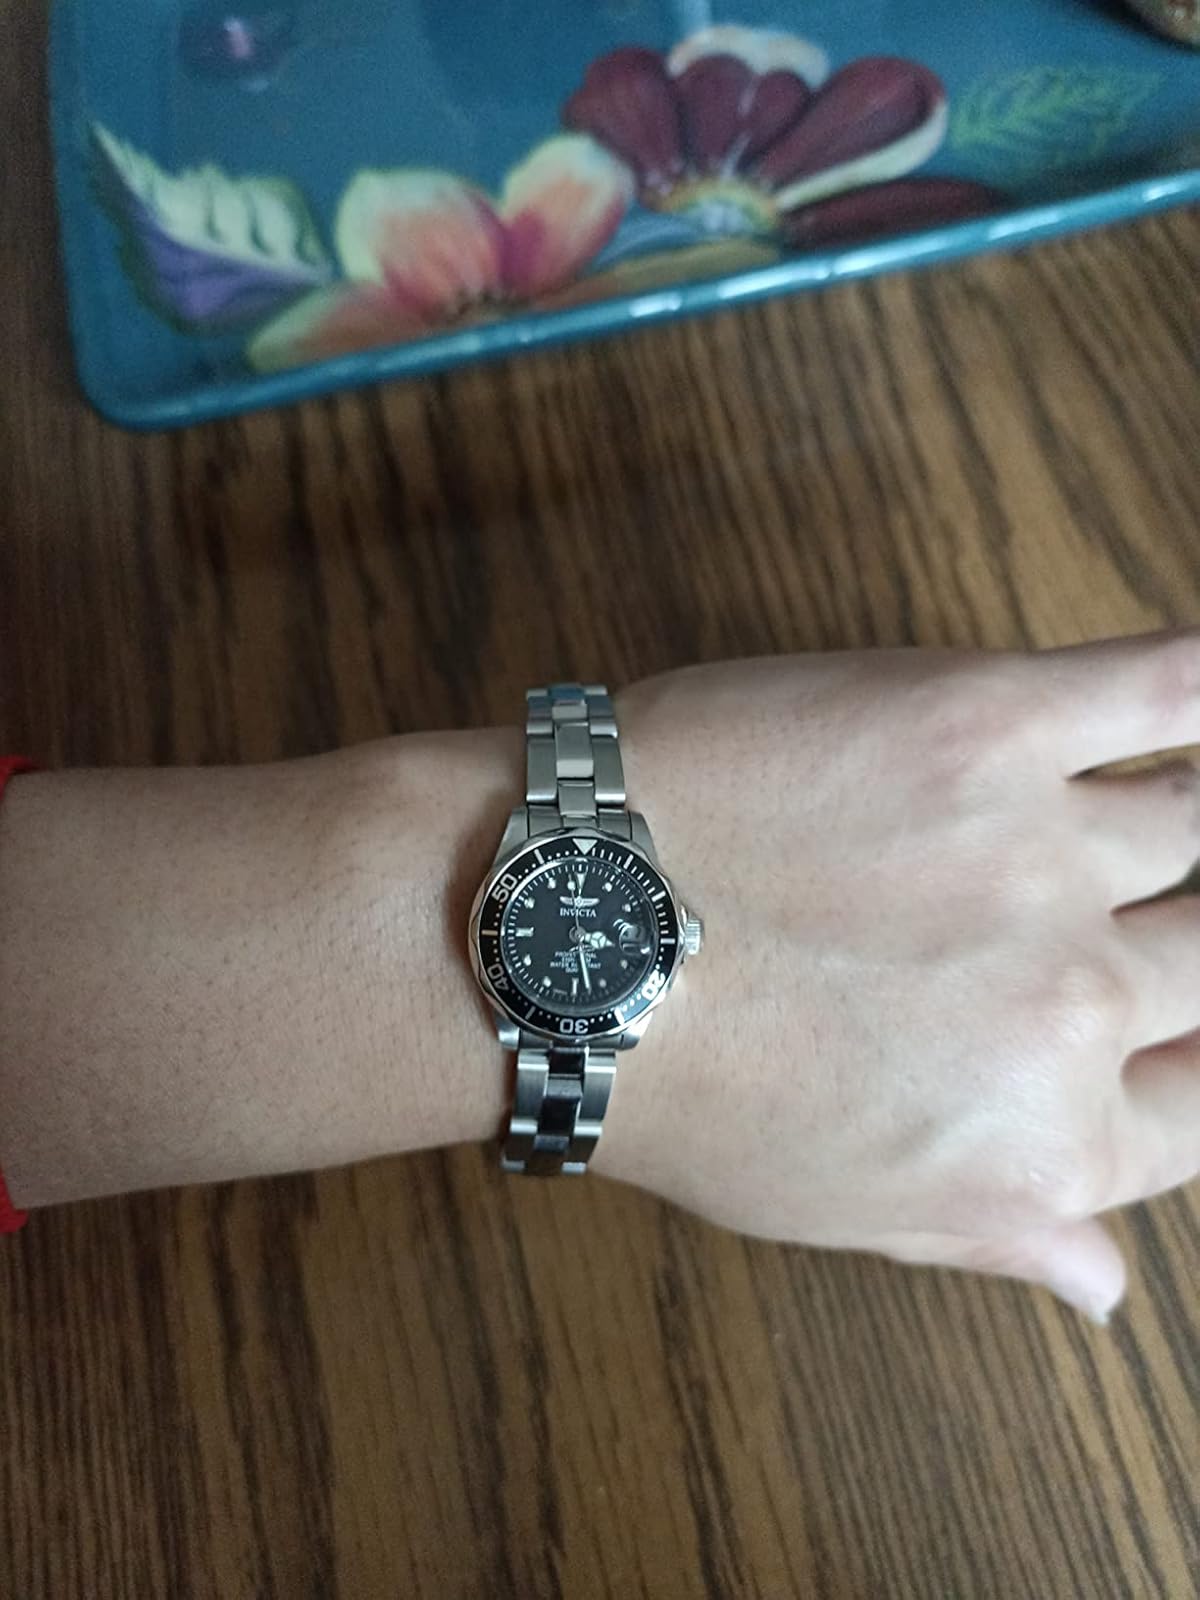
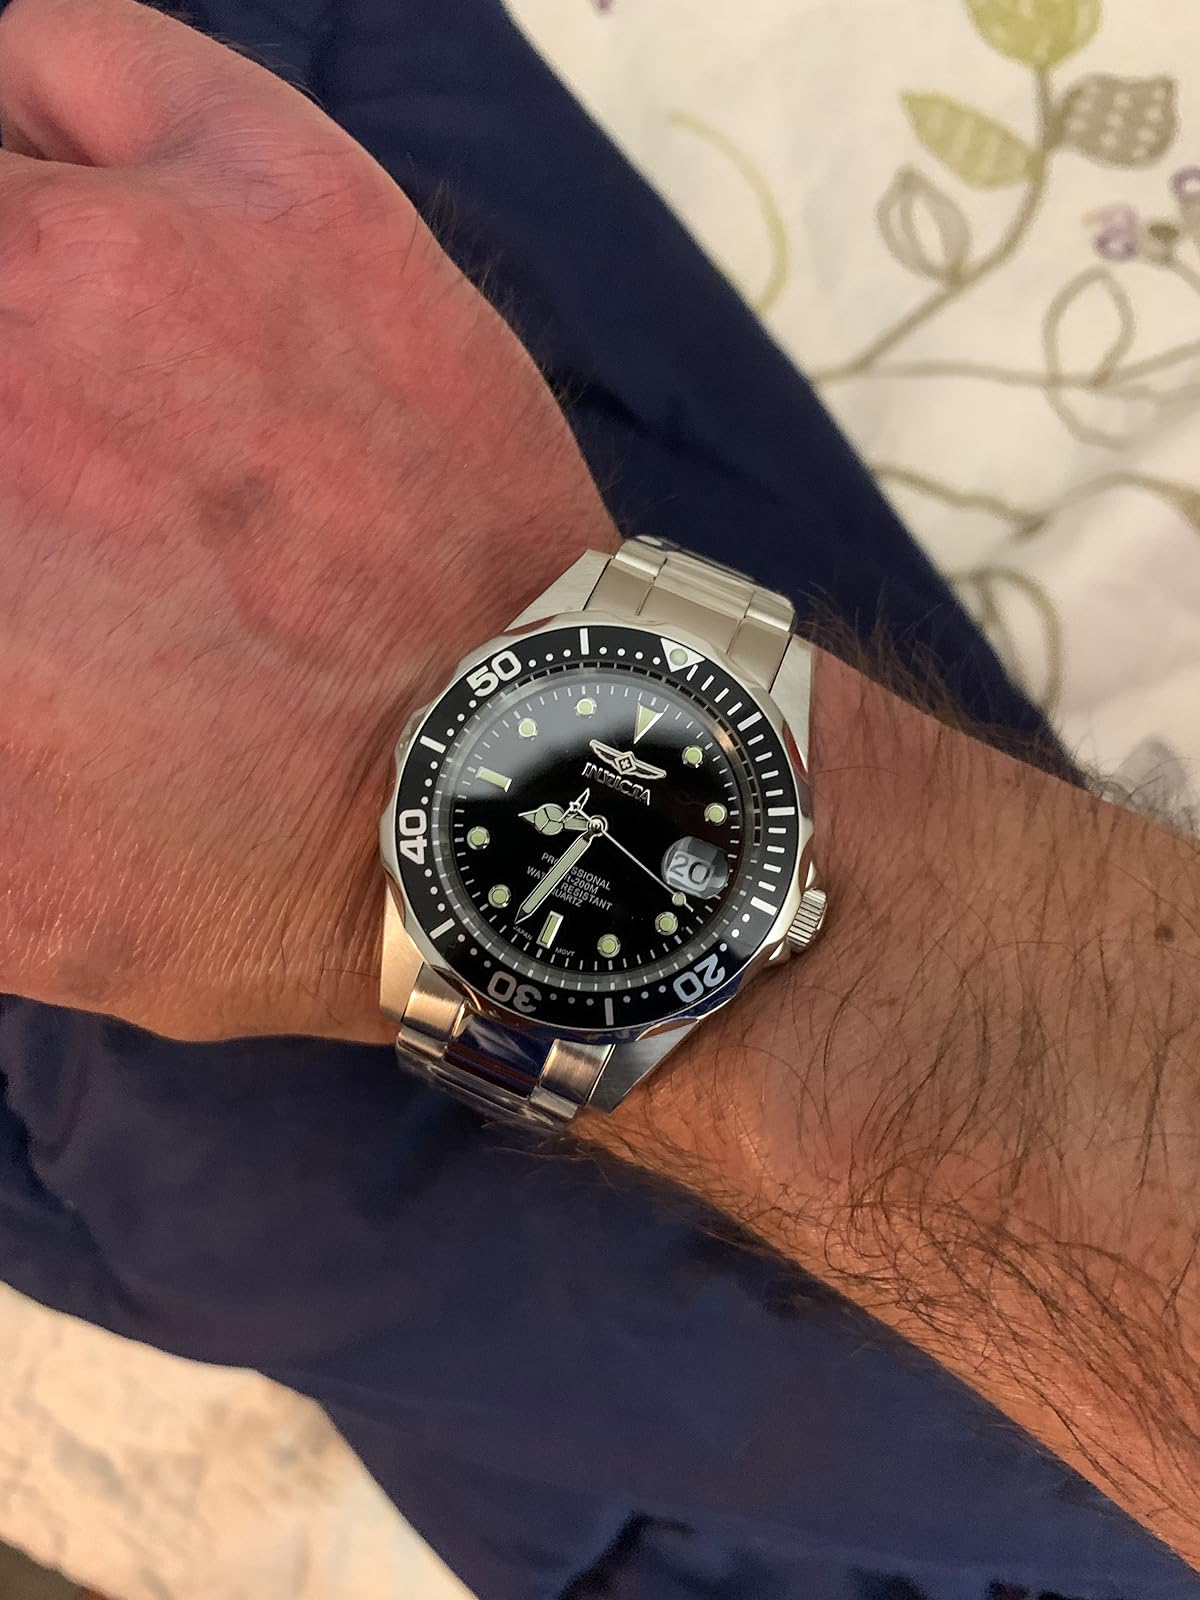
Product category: accessories_watch
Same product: yes